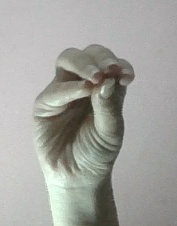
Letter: ha